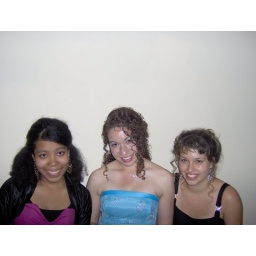
Amy will be in our wing next year. :D Her dress was the prettiest blue ever!